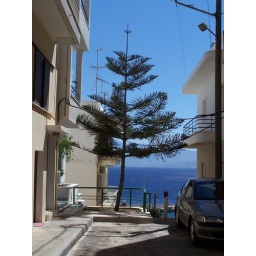
A unexpected tree in what's essentially a dead end street in Aghios Nikolaos (there's a sheer drop at the end).